Church of All Saints, Campton

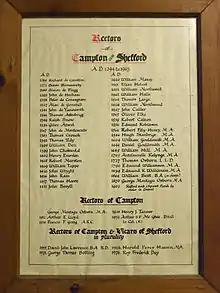
List of rectors of All Saints Church Campton

The parish records note that there has been a rector officiating in the church since at least 1215. The history of the parish also has links into other parishes and certain redrawing of the boundaries. The church became a de facto head church when it was held in plurality with other parishes (IE when a rector officiates in two parishes). This has happened twice in the history of All Saints; between 1955 and 1976 when it was held in plurality with Shefford and from 1976 to 1982 when it was held in plurality with Meppershall and Stondon.